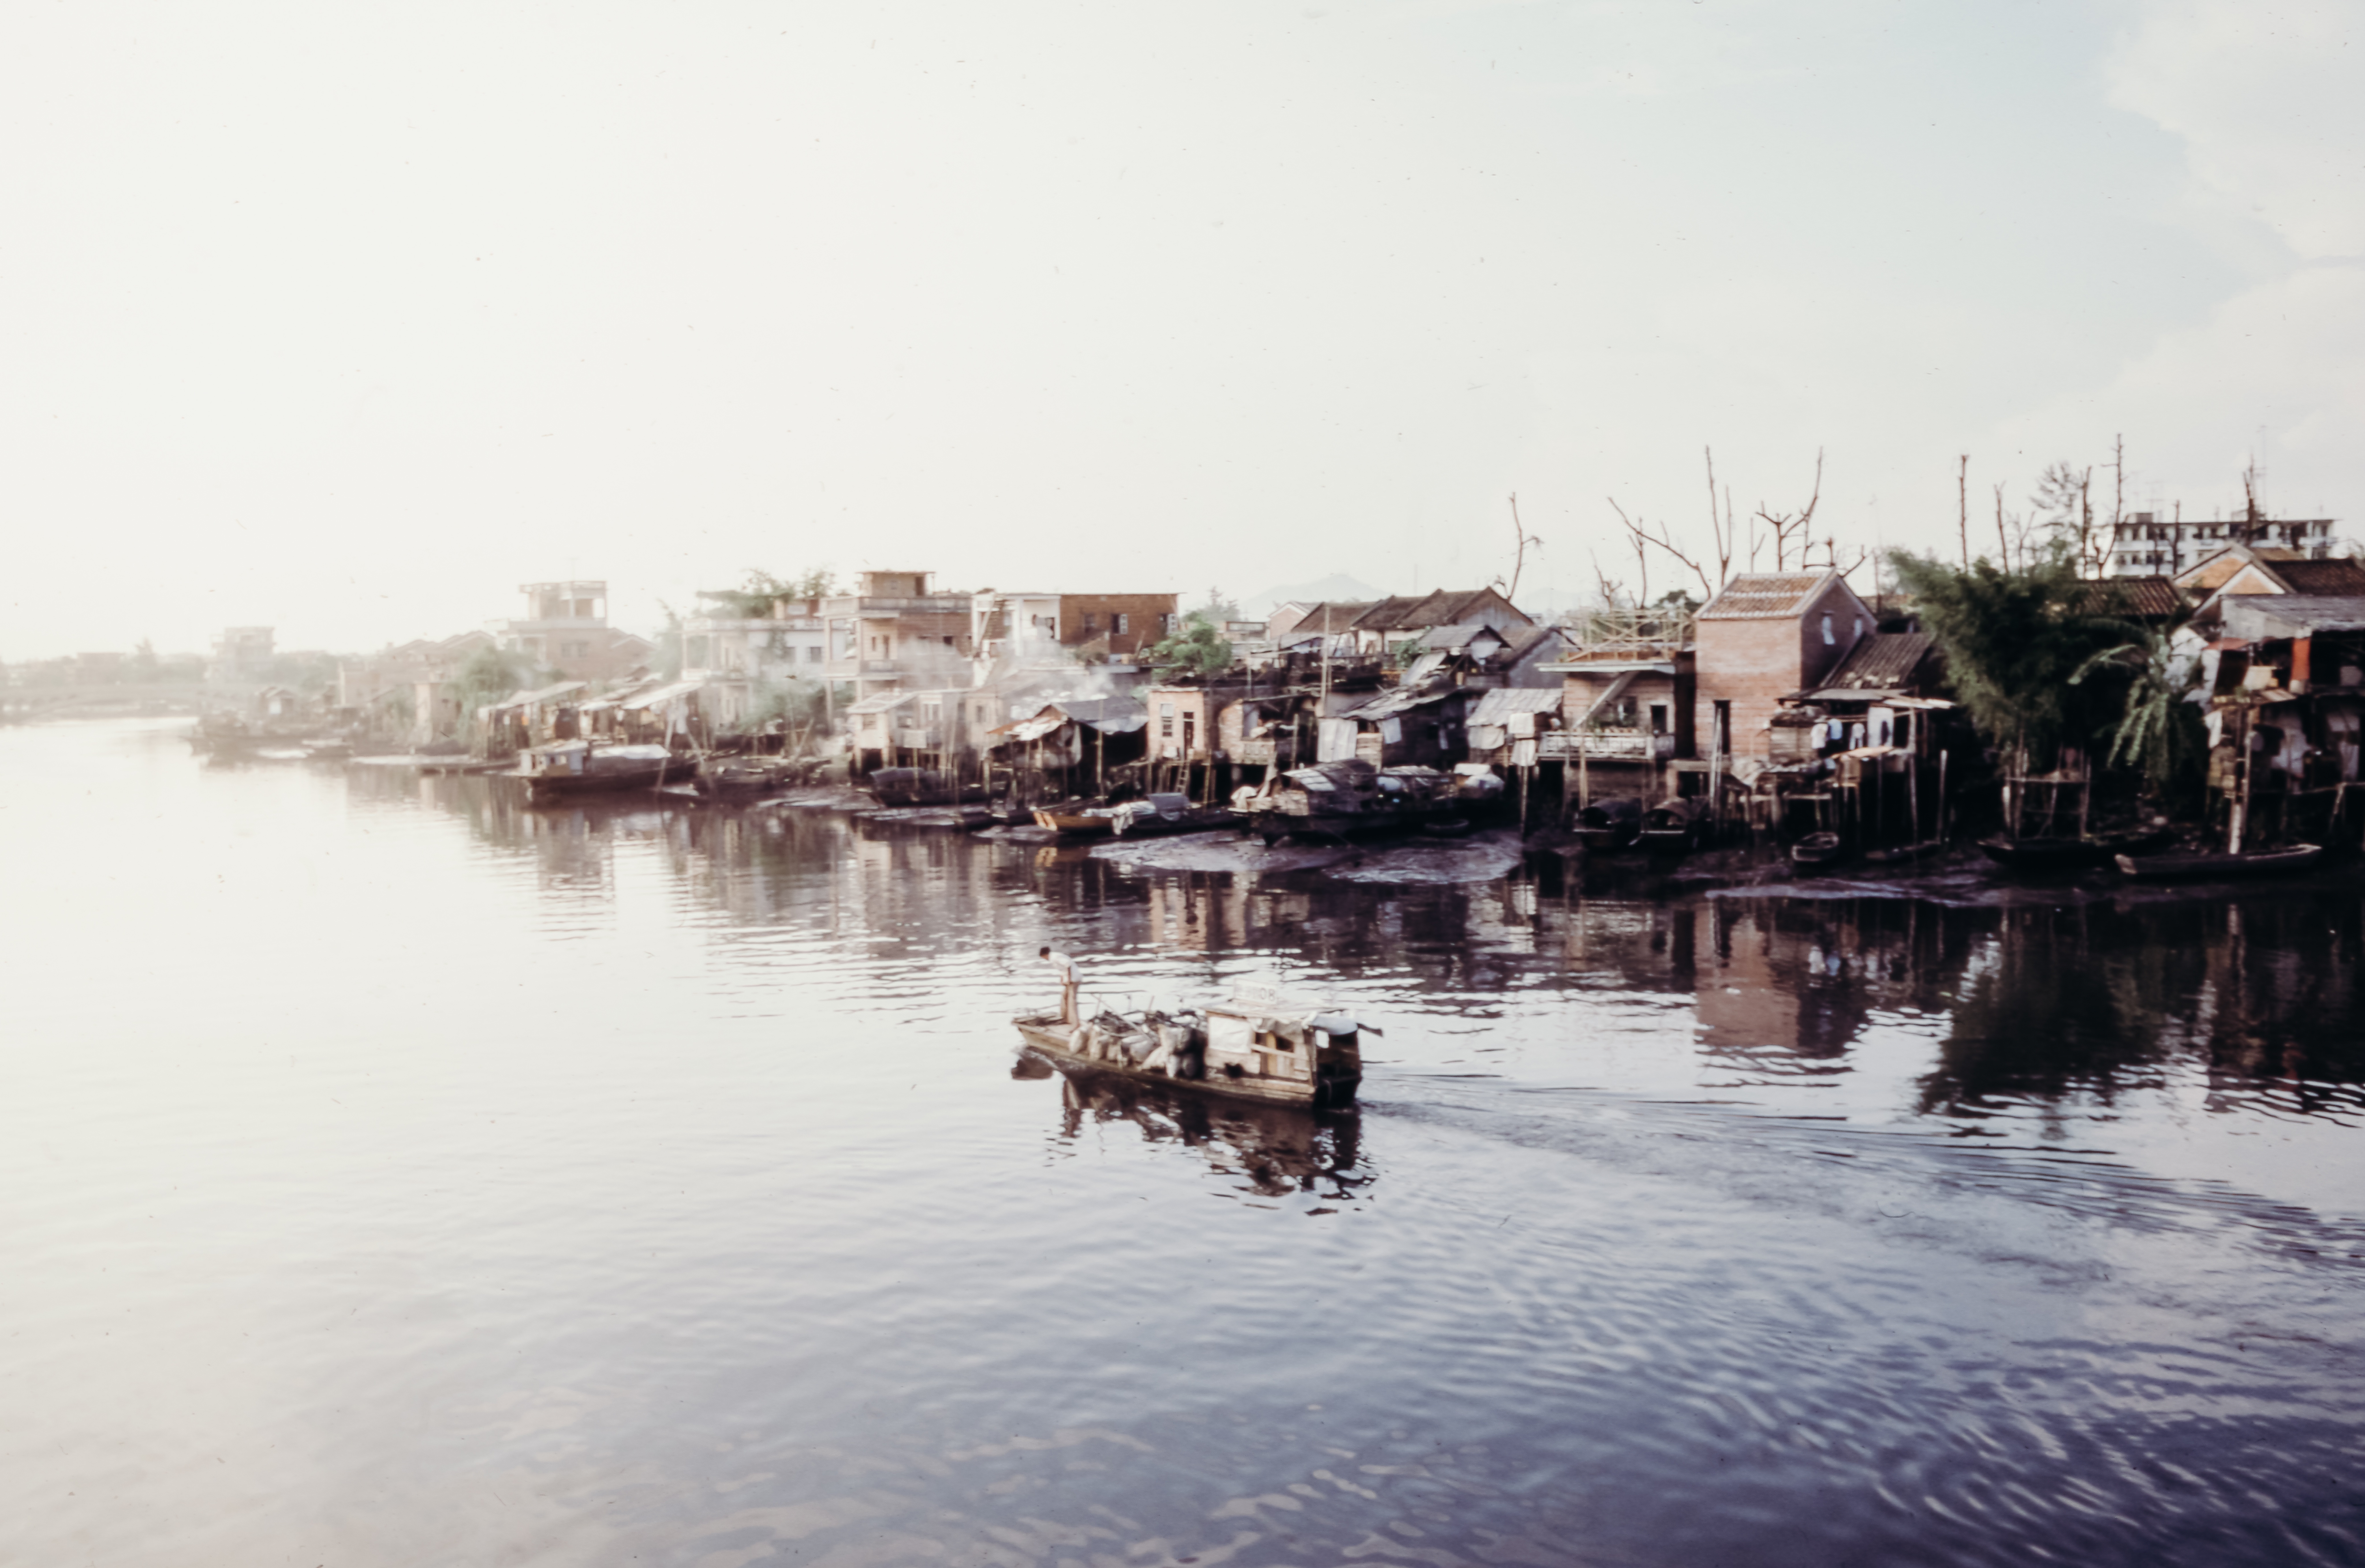
sea, water, winter, boat, morning, lake, river, cityscape, reflection, vehicle, bay, waterway, body of water